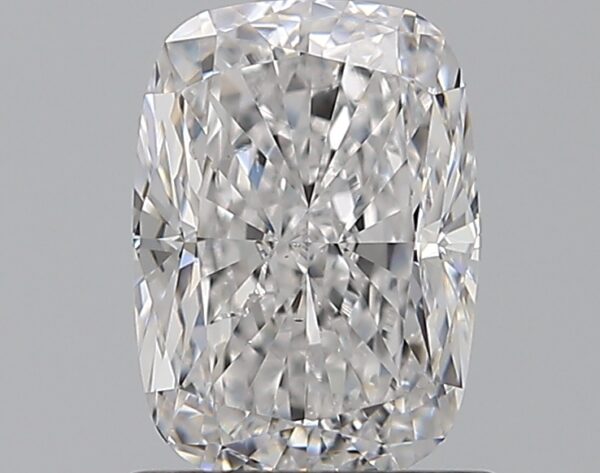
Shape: cushion
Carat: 1.2
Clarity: SI2
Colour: D
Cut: VG
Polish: EX
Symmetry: EX
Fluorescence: M
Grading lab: GIA
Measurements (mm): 7.18 x 5.14 x 3.68